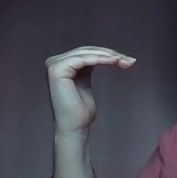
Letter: haa